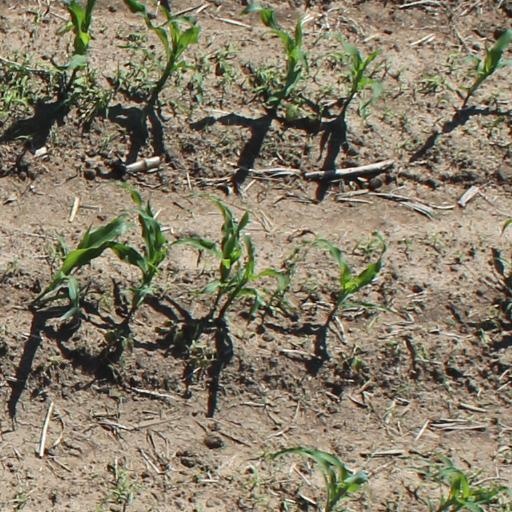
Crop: maize; corn